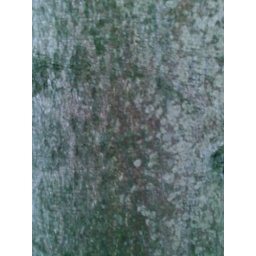
Grooves off the bark of a tree in a forest in Germany.